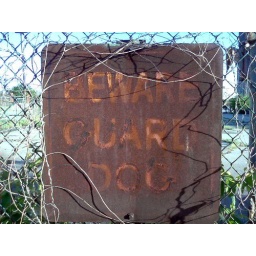
an old sign hanging on a fence near a vacant lot.